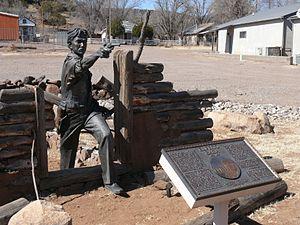
Statue d'Elfego Baca à Reserve (Nouveau-Mexique, États-Unis).
Le village de Reserve est le siège du comté de Catron, dans l’État du Nouveau-Mexique, aux États-Unis. Sa population s’élevait à 289 habitants lors du recensement de 2010, estimée à 281 habitants en 2017.